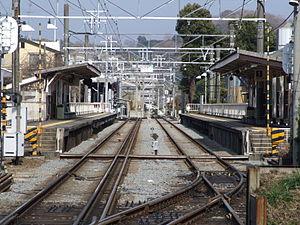
La ligne Hakone Tozan est une ligne ferroviaire de la préfecture de Kanagawa gérée par la compagnie Hakone Tozan Railway.